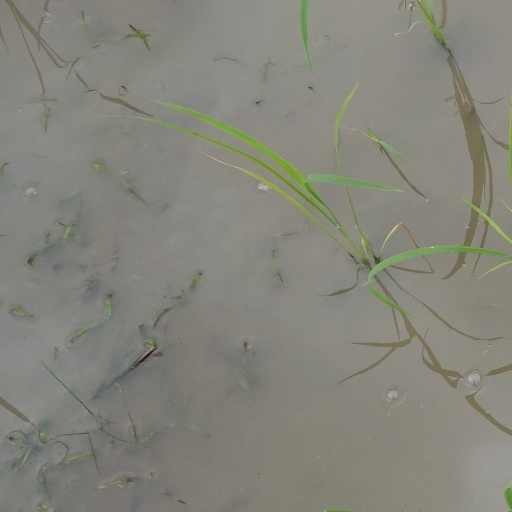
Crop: rice